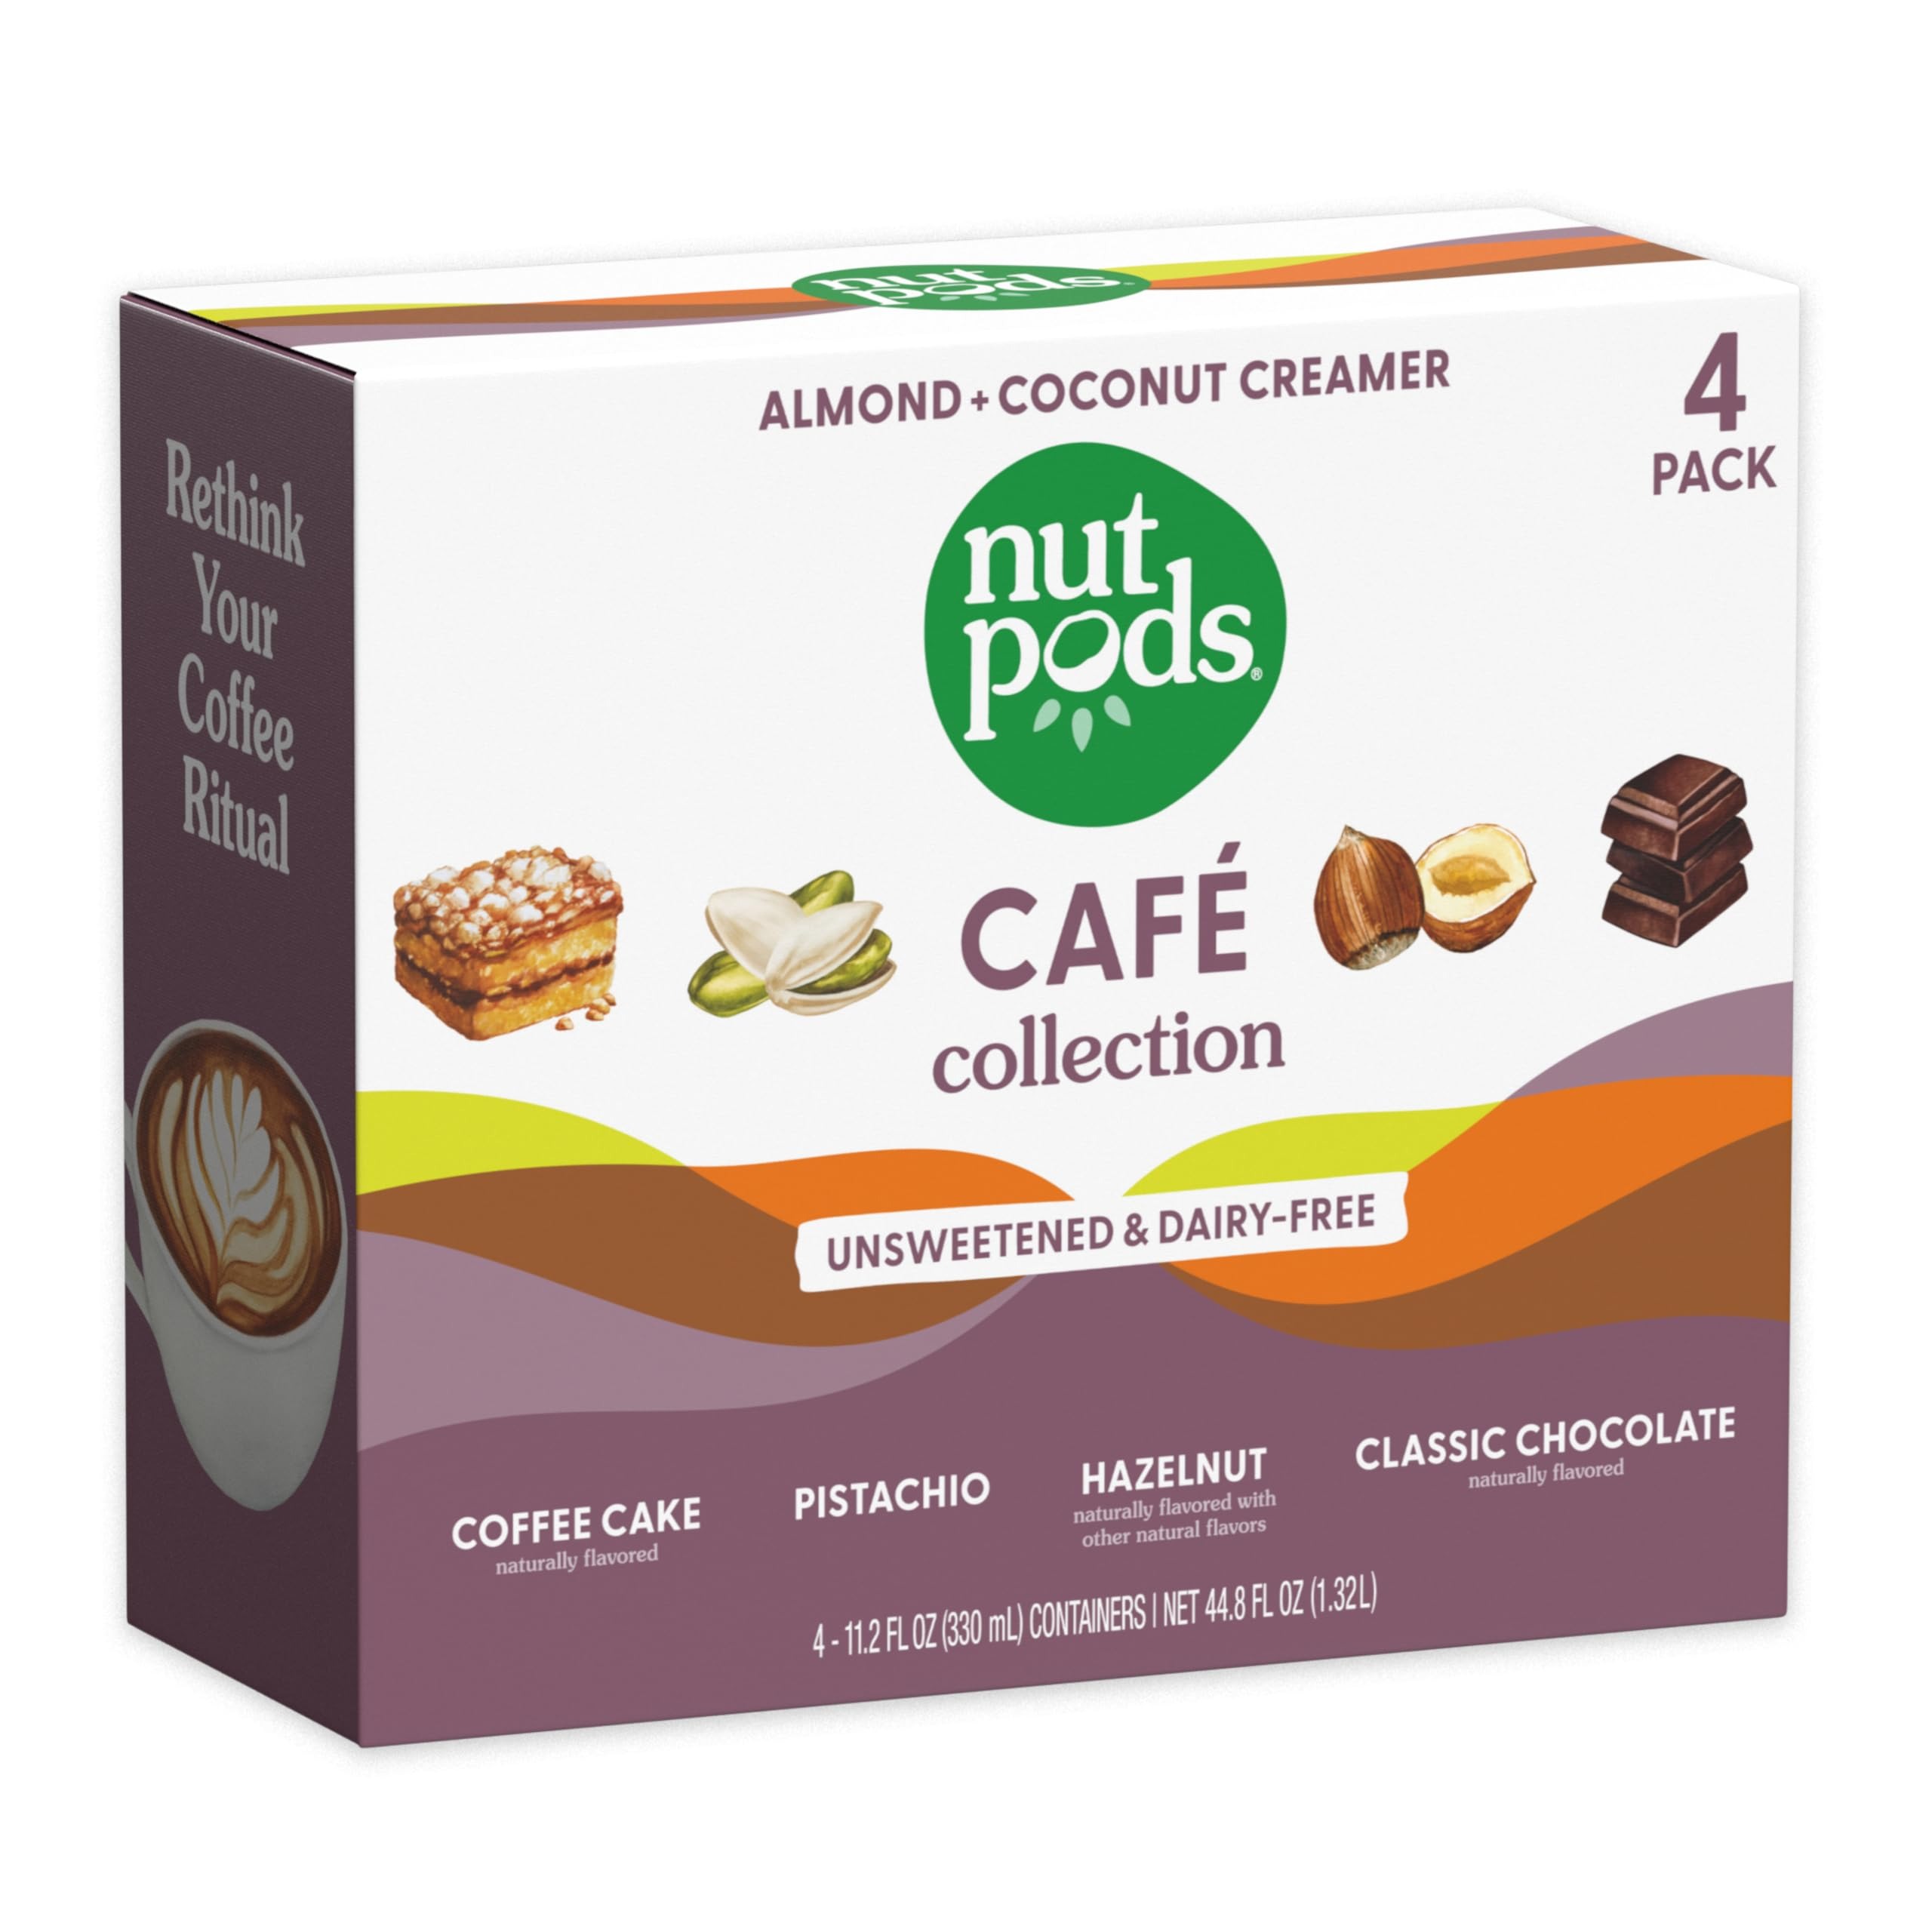
Item Name: nutpods Cafe Collection - Unsweetened Non Dairy Creamer - Coffee Cake, Pistachio, Hazelnut, and Classic Chocolate - Keto Creamer, Whole30, Gluten Free, Non-GMO, Vegan, Sugar Free, Kosher (4-Pack)
Bullet Point 1: Creamy and Delicious - Enjoy the smooth, rich flavor of our Coffee Cake, Pistachio, Hazelnut, and Classic Chocolate in your coffee, without all the sugar!
Bullet Point 2: Zero Sugar Per Serving - nutpods is a rich, smooth coffee creamer made from almonds & coconuts with only 10 calories and zero grams of sugar per serving.
Bullet Point 3: Whole 30 & Keto – nutpods dairy-free creamers are perfect for those who follow Whole 30, keto, WW, paleo, plant-based (vegan), vegetarian, lactose-free, and/or diabetic diets.
Bullet Point 4: Unsweetened – No sugar bomb here, nutpods flavored coffee creamers are unsweetened with no sweeteners or added sugars, for a deliciously subtle flavor that allows your coffee to shine through.
Bullet Point 5: Long Shelf Life – Comes as a package of 11.2oz shelf-stable containers that are perfect for the storing in the pantry until opened.
Product Description: nutpods new cafe collection 4 pack
Value: 44.8
Unit: Fl Oz

Price: 18.81